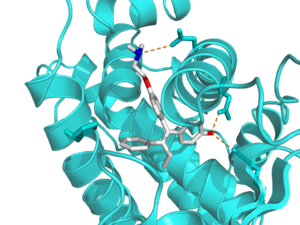
Receptor
Model af 4-hydroxy-tamoxifen (carbon = hvid, oxygen = rød, nitrogen = blå) i kompleks med østrogen-alfa-receptoren (cyan)
Inden for biokemien er en receptor et molekyle, som sidder i cellemembranen, i cytoplasmaet eller i cellekernen. Ved binding af et molekyle, som kaldes en ligand eller transmitter, til receptoren, sender receptoren signal ind i cellen, se signaltransduktionen; der startes et såkaldt intracellulært respons, som f.eks. kan betyde, at cellen begynder at dele sig, at bestemte proteiner bliver syntetiseret i større eller mindre mængde og udvikler sig i en bestemt retning, at cellen optager forskellige stoffer eller at cellen dør, se apoptose.